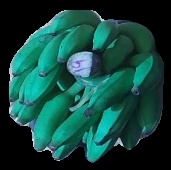
Variety: elakki-bale
Grade: grade3